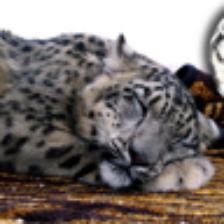
Label: NonHuman